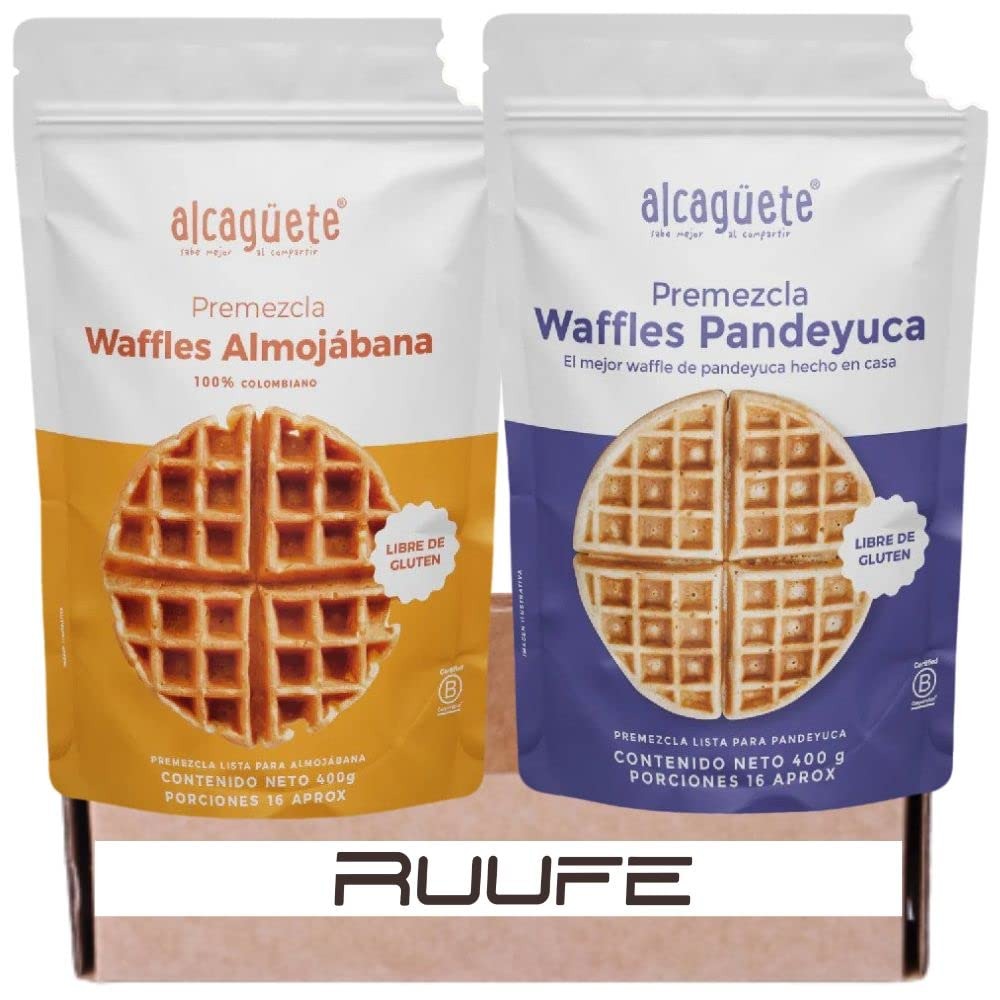
Item Name: Almojabana & Pandeyuca Alcaguete Waffles (2 pack) Cheese bread & Cassava bread Cheese waffle Gluten Free & no added sugar Works with Waffle Maker Alcaguete Waffles Alcahuete Waffles
Bullet Point 1: TO PREPARE YOU WILL ALSO NEED: Grated cheese (Queso Campesino), egg, a little butter or oil and salt to taste!
Bullet Point 2: ONE VERSATILE BATTER: Create different breakfast or brunch recipes from one delicious Alcaguete waffle mix. Simply adjust the amount of water, butter, grated cheese and eggs for flavorful fluffy pancakes, light and crisp golden waffles, tasty muffins, and quick crepes.
Bullet Point 3: EASY TO MIX: Begin by measuring the dry waffle mix amount for waffles, into a mixing bowl. Add ingredients and stir with a wire whisk until large lumps disappear. Stir in chocolate chips, nuts, or sprinkles as desired.
Bullet Point 4: FAST AND FRESH: Prepare fresh in minutes with a waffle maker, griddle, or skillet. Serve with fruit, top with honey, maple syrup, peanut butter, or whatever your family craves before rushing out the door for a busy day.
Bullet Point 5: HIGH-QUALITY INGREDIENTS: The Alcaguete Waffle Mix is composed of a perfect blend of high-quality ingredients; gluten Free and no added sugar
Bullet Point 6: QUANTITY & FLAVOR: 2 Packs of Almojabana and Pandeyuca Waffles
Bullet Point 7: QUANTITY: Each bag comes with 14 oz so these two bags come with a total of 28.2 oz. Follow the easy-to-read package directions for making two fluffy waffles in your waffle maker or 22 flapjacks or pancakes.
Bullet Point 8: SELLER REPUTATION: For over 10 years, RUUFE has been bringing smiles to the latino faces of snack lovers and dessert lovers with each and every bite. From Colombian snacks, mexican, brazilian, argentinian, you name it. We stand by our slogan which means ReUniting Unified Families from Everywhere; RUUFE.
Product Description: Mix of 400g to make the best homemade Almojabana waffle 0% sugar and gluten free. Additionally you will need peasant cheese, egg, a little butter or oil and salt to taste!
Value: 14.0
Unit: Ounce

Price: 36.78